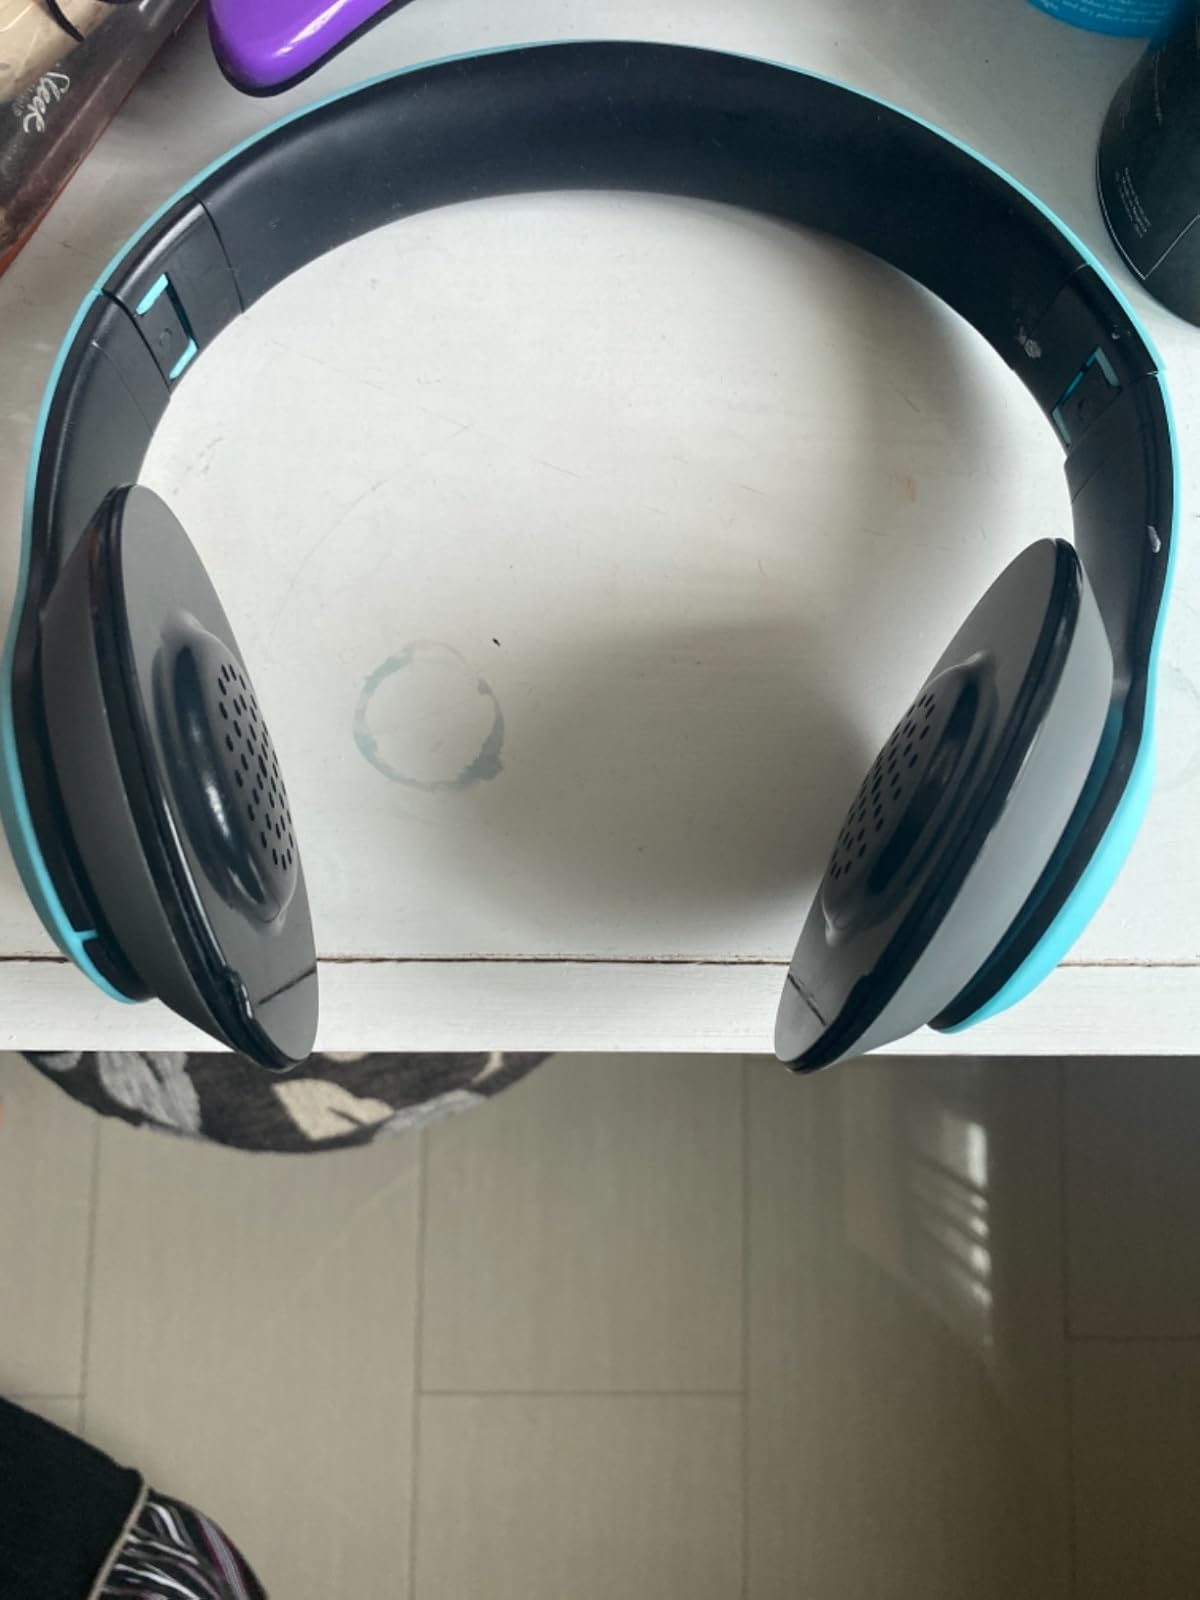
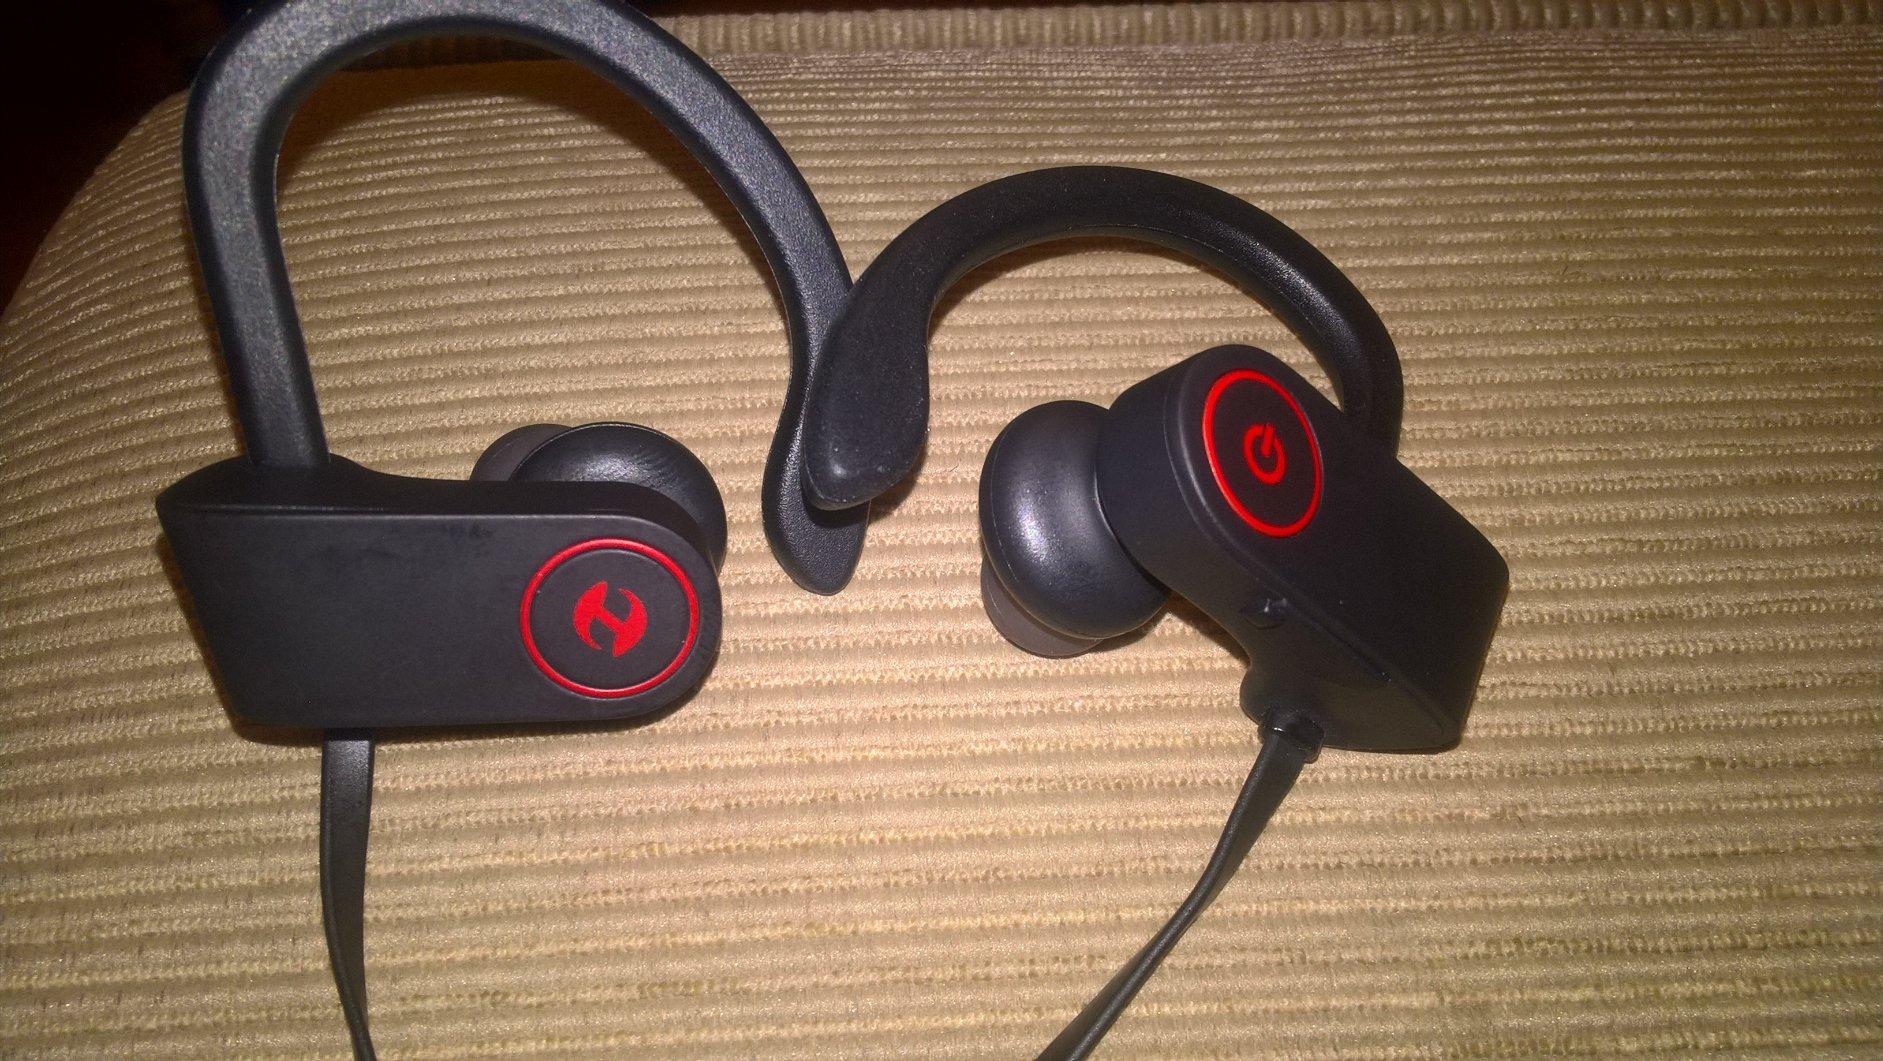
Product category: headphones
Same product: no